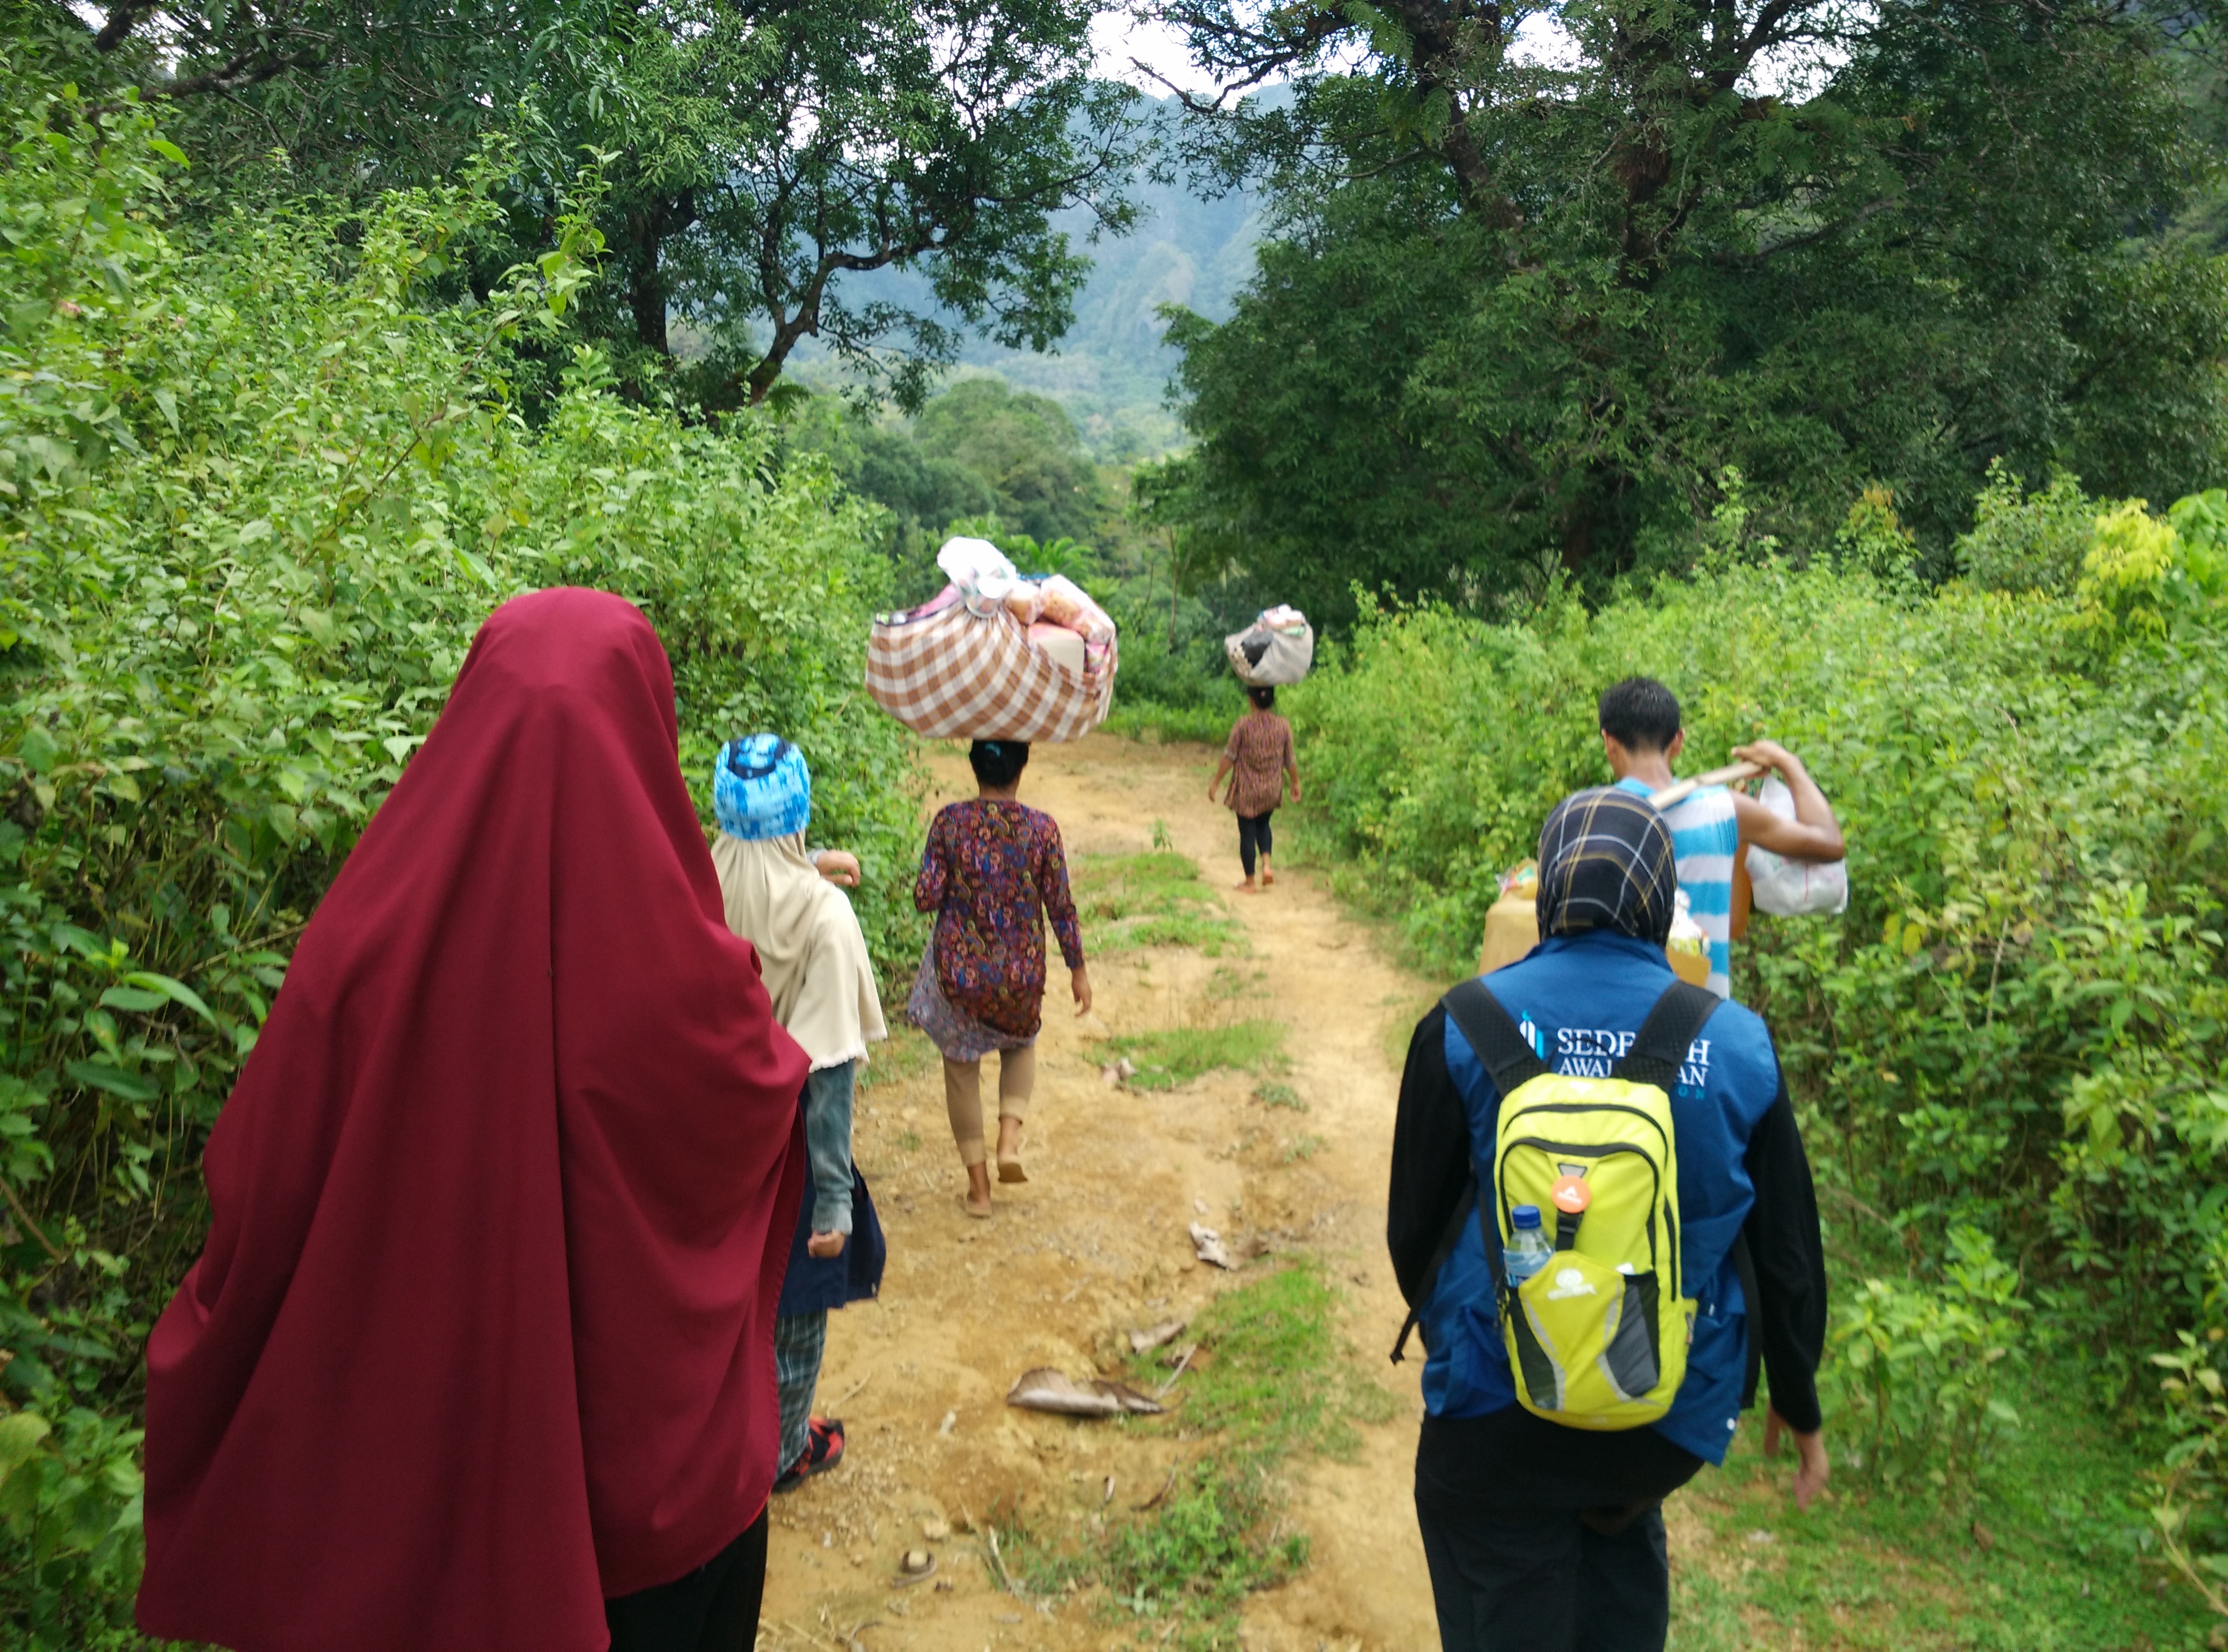
nature, people, farm, adventure, travel, alms beginning of the month